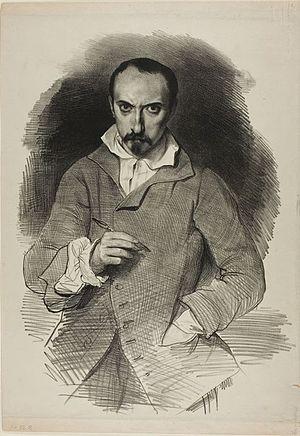
Jacques Jean-Marie Achille Devéria est un peintre, illustrateur et graveur français de l'époque romantique, né à Paris le 6 février 1800, mort dans cette ville le 23 décembre 1857.